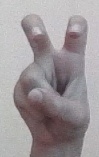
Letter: toot